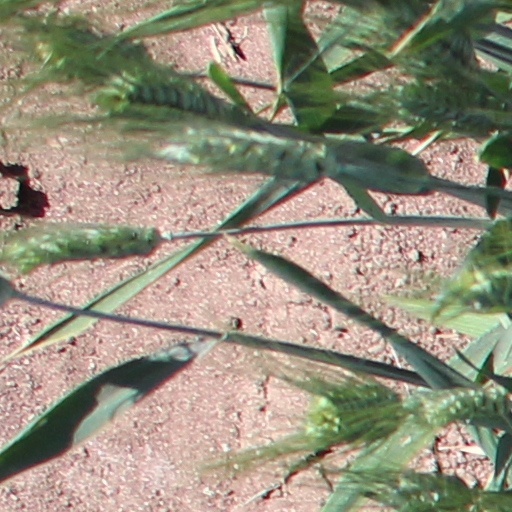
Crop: wheat